History of Lamborghini

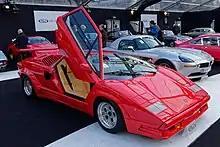
The 25th Anniversary Edition introduced in 1988 was the final evolution of the aging Countach

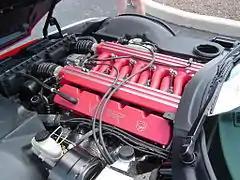
Lamborghini was involved in the design of the Viper V10 engine used in the Dodge Viper under the Chrysler ownership

The car shown as the LP 500 in 1971 entered production in 1974 as the Countach LP 400, powered by a smaller, 4.0-litre V12. The first production model was delivered in 1974. In 1976, the Urraco P300 was reworked into the Silhouette, featuring a targa top and a 3.0-litre V8. Its build quality, reliability, and ergonomics all worked against it, as did the fact that it could only be imported into the U.S. via the "grey market". Only 54 were produced. The Countach was also hampered by its lack of direct participation in the American market until the LP 500S version, introduced in 1982.